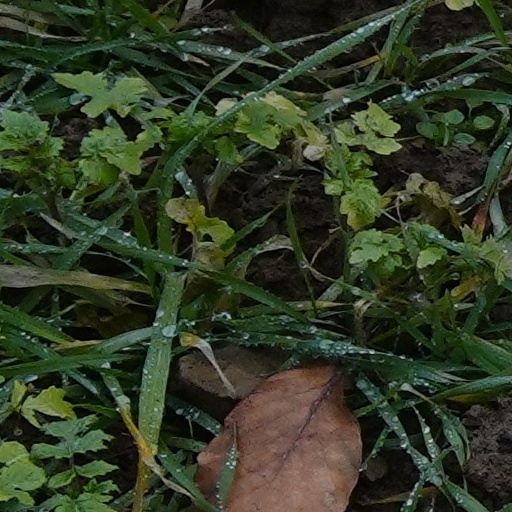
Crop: wheat